Wazir Akbar Khan

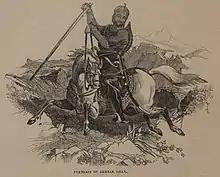
Portrait of Akbar Khan on horseback in the Illustrated London News, 1842

In May 1842, Akbar Khan captured the Bala Hissar in Kabul and became the new emir of Afghanistan. When Dost Mohammad Khan returned and became the emir in 1843, Akbar Khan was in such a powerful position that he managed to become the wazir and heir apparent to Dost Mohammad. In September 1847 there was a cholera outbreak in Kabul. Akbar Khan contracted the disease and died shortly after.